Ogtay Shiraliyev

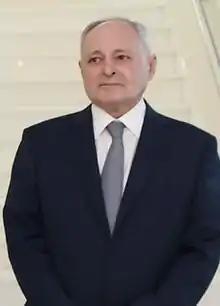
Shiraliyev in 2017

Ogtay Shiraliyev Kazim oglu (born in 2 August 1950) is a professor, PhD and Azerbaijani politician who served as the Minister of Healthcare of Azerbaijan Republic from 2005 to 2021.